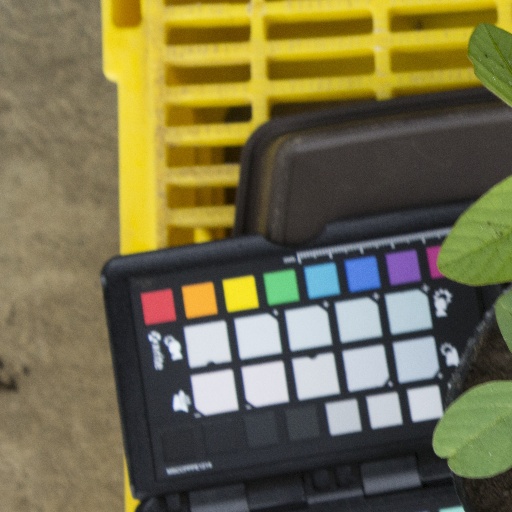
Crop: soybean